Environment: real
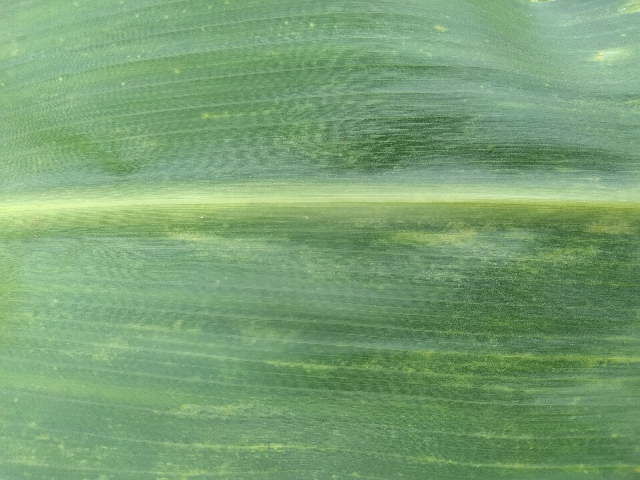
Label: lethal_necrosis